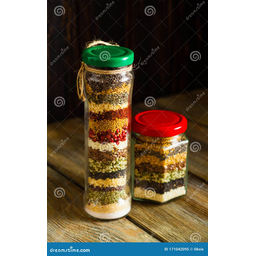
Label: glass